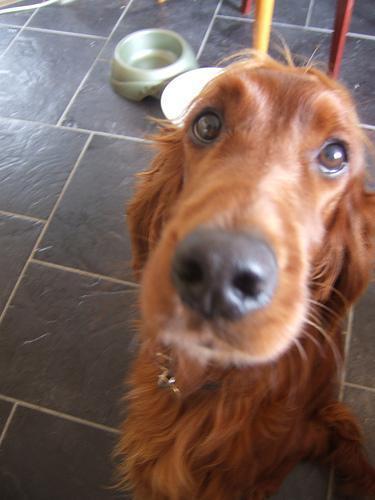
Irish_setter